James Fulton (Canadian politician)

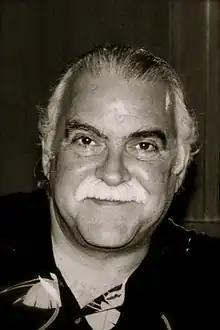
Fulton in 2002

James Ross "Jim" Fulton (January 22, 1950 – December 21, 2008) was a New Democratic Party Member of the Parliament of Canada from British Columbia.